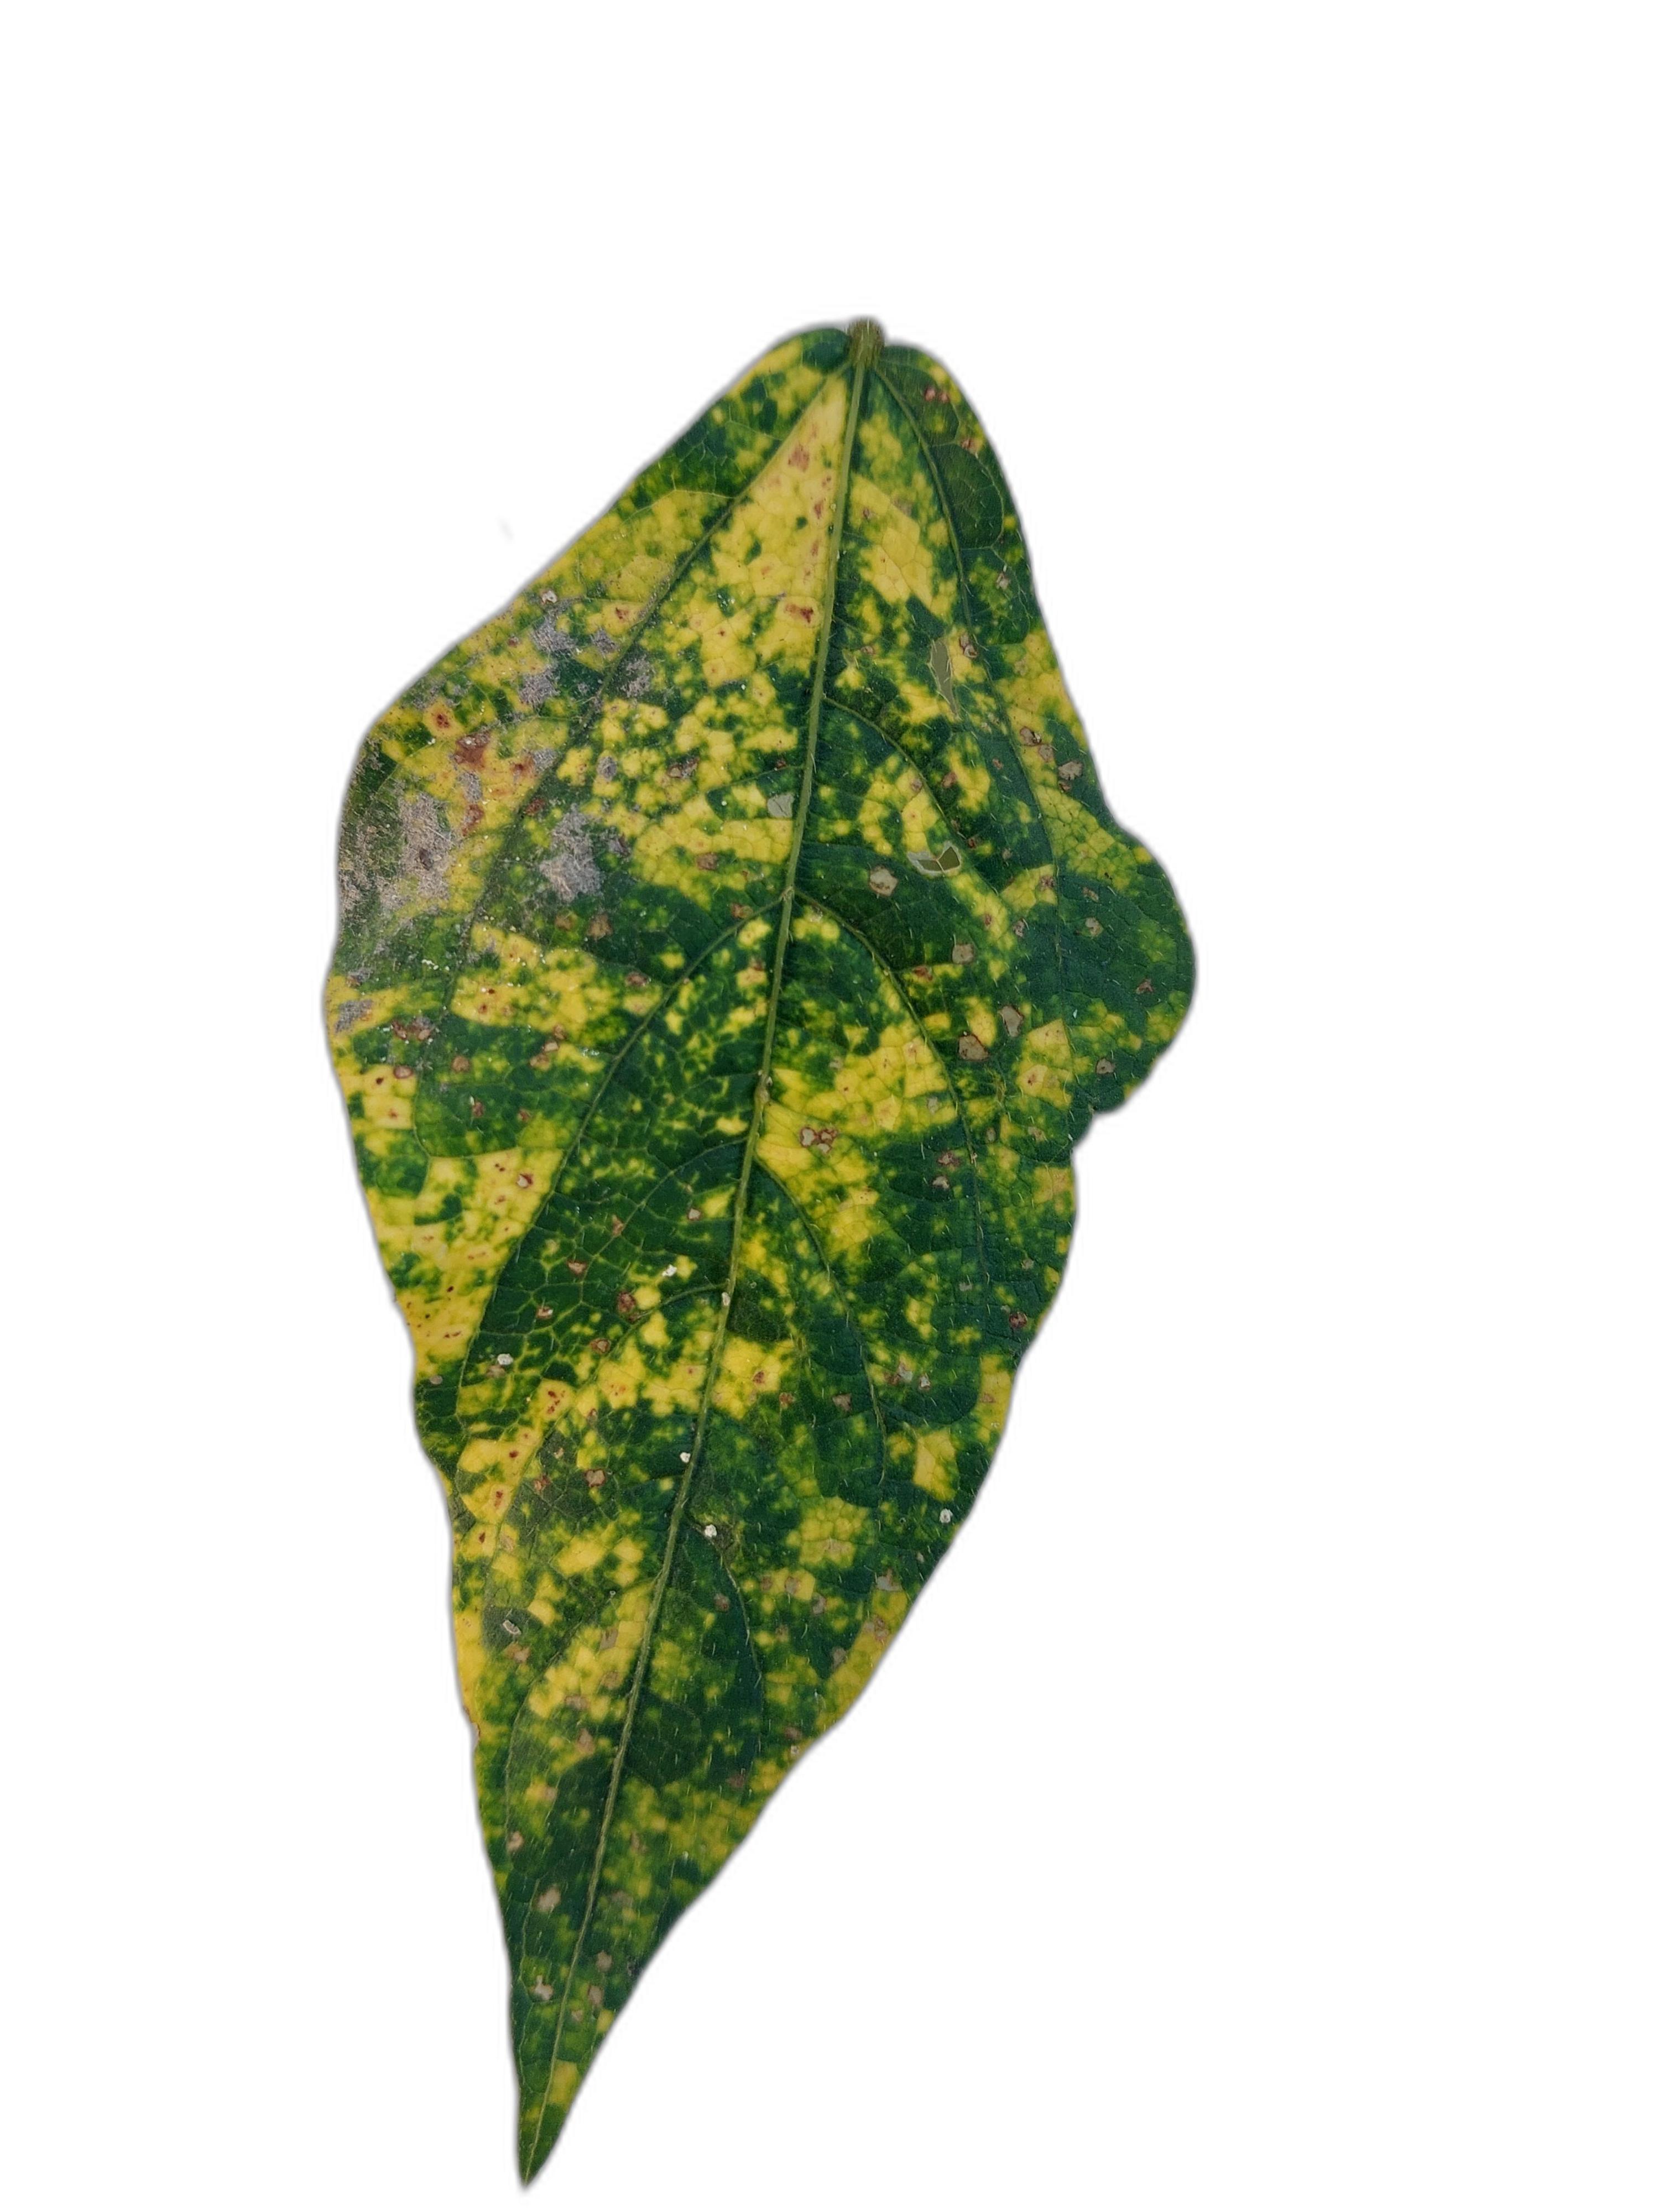
Label: Yellow Mosaic